Adisoemarmo International Airport railway station

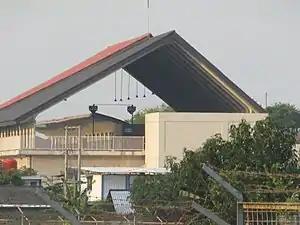
Outside view of Adisoemarmo International Airport Station from the runway, photo was taken on 22 August 2020.

Adisoemarmo International Airport Station (SMO) is an airport railway station located within the airport complex in Ngesrep, Ngemplak, Boyolali Regency. The station is situated on the north side of the entrance to Adisumarmo International Airport. The station is included under the Operational Area VI Yogyakarta.